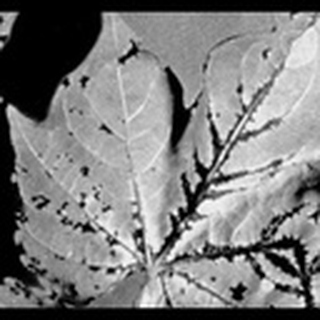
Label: cotton_bacterial_blight